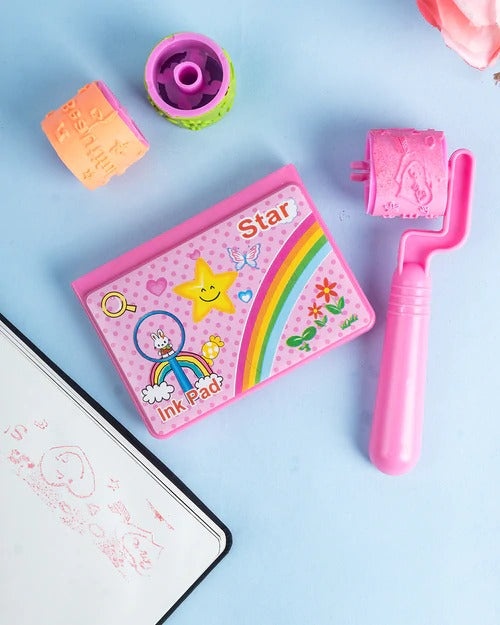
Roller Stamp used in all types of household places by kids and children’s for playing purposes.
4801 Roller Stamp used in all types of household places by kids and children’s for playing purposes. Description: - Roller Stamp used in all types of household places by kids and children’s for playing purposes. Its design is very ease going and very handy in order to use it clearly without any problem or facing any disadvantage. It is made under the consideration of user’s concern, which makes this product safe while using it. You can use it everywhere just because of its small size and ongoing mobility and take it to everyplace, where you want to use it for your needy purposes. This roller stamp is very handy and light weighted so it basically doesn’t need any extra hand to control or manage it and that is why, this furthermore makes it a worthy material. Material: - Roller stamp Type: - Roller Stamp used in all types of household places by kids and children’s for playing purposes. Specifications: - • Safe to use and handle the stamp • Light weighted and easy to carry • Simple to use it anywhere Dimensions: - Volu. Weight (Gm) :- 330 Product Weight (Gm) :- 90 Ship Weight (Gm) :- 330 Length (Cm) :- 20 Breadth (Cm) :- 16 Height (Cm) :- 5
Category: Toys & Games > Toys > Art & Drawing Toys > Stamp & Stamp Pad Sets